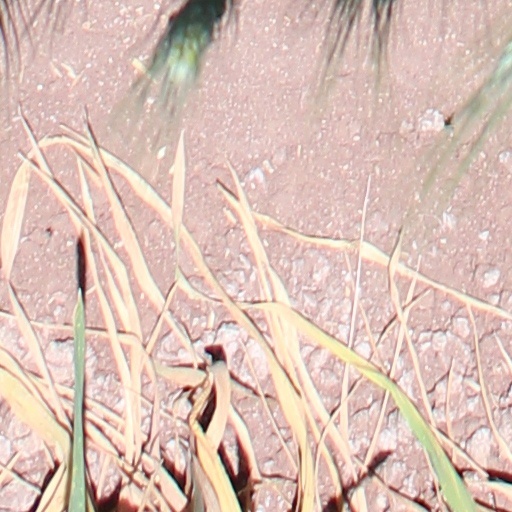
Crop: wheat